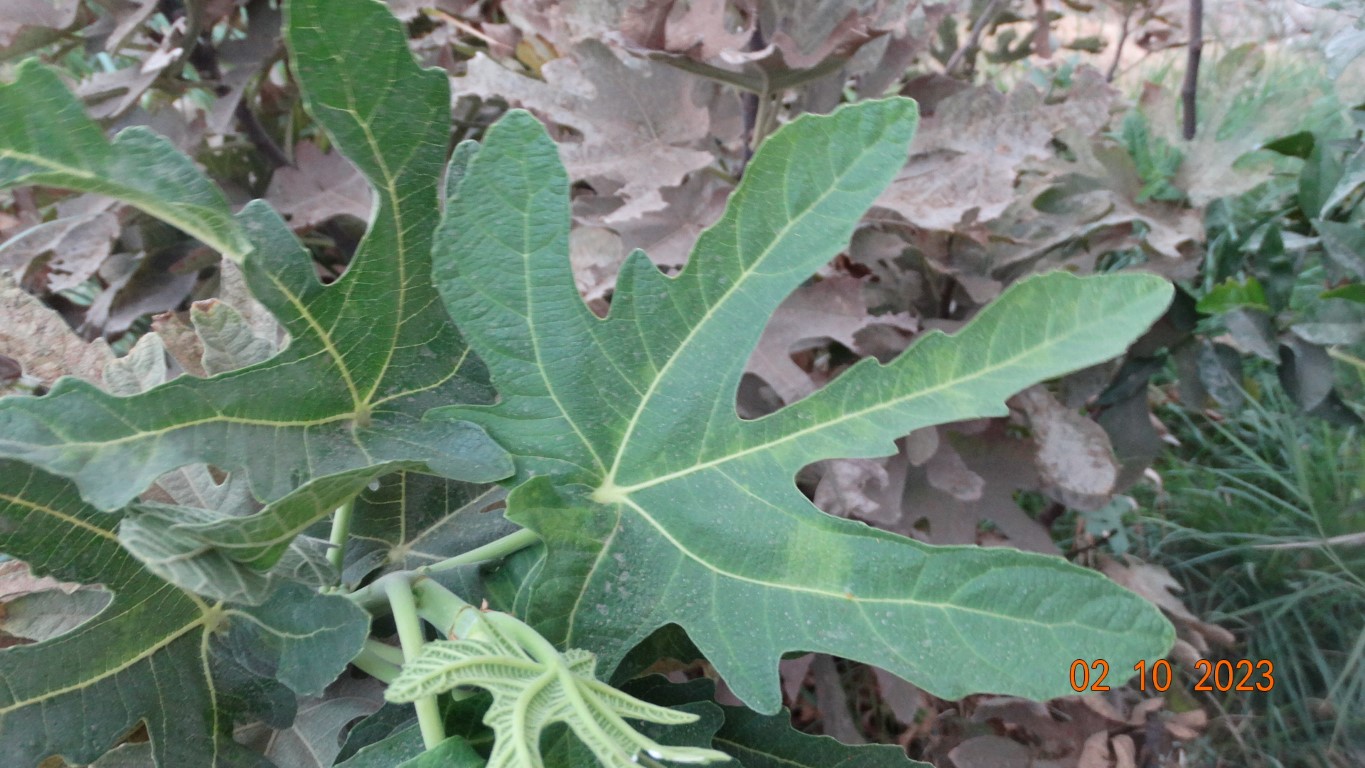
Label: healthy